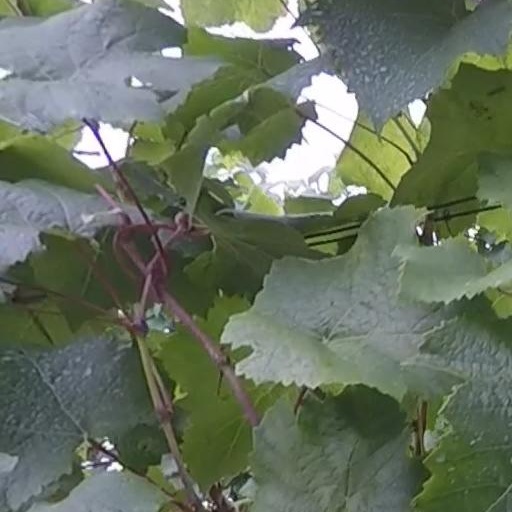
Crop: grape